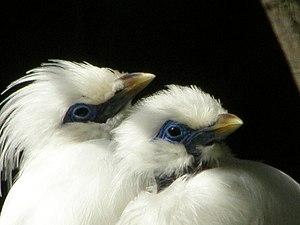
L'Étourneau de Rothschild, également connu sous les noms d'Étourneau de Bali, Martin de Rothschild ou Bali starling est une espèce de passereaux de la famille des Sturnidae en voie d'extinction. Espèce endémique de Bali, dont il est un emblème et où il figure sur des monnaies, il fut découvert en 1910 par le baron Walter de Rothschild, banquier et zoologiste.